Morion (helmet)

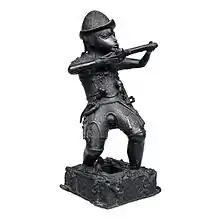
The Benin culture's depiction of a Portuguese musketeer wearing a morion (c. 17th century)

The iconic morion, though popularly identified with early Castilian explorers and conquistadors, was not in use until after the conquest of Mexico by Hernán Cortés or Francisco Pizarro's conquest of the Incas in South America. It was widely used by the Spanish, but thirty to forty years later was also common among foot soldiers of many other European nationalities. Low production costs aided its popularity and dissemination, although officers and elite guards would have theirs elaborately engraved to display their wealth and status.